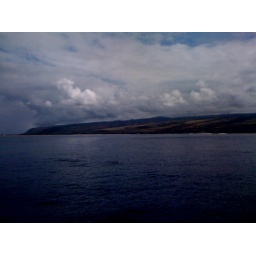
On our boat ride to the Na Pali coast. (Those little black dots in the distance are the dolphins).